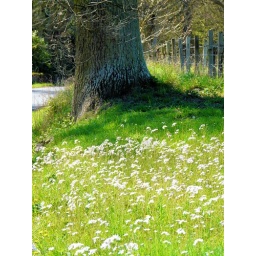
A carpet of cuckoo flowers, dwarfed by a large tree on the road to harestanes